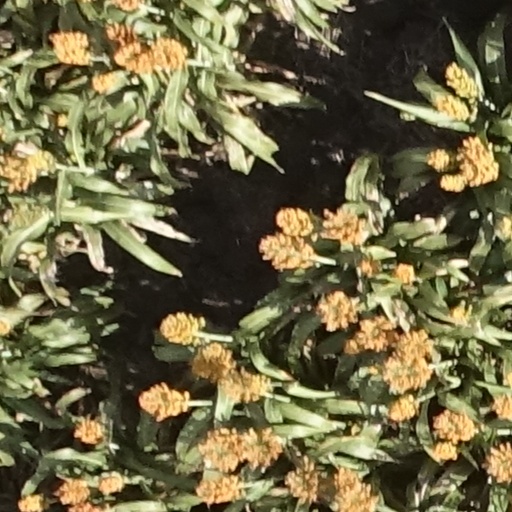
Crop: sorghum